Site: brandenburg
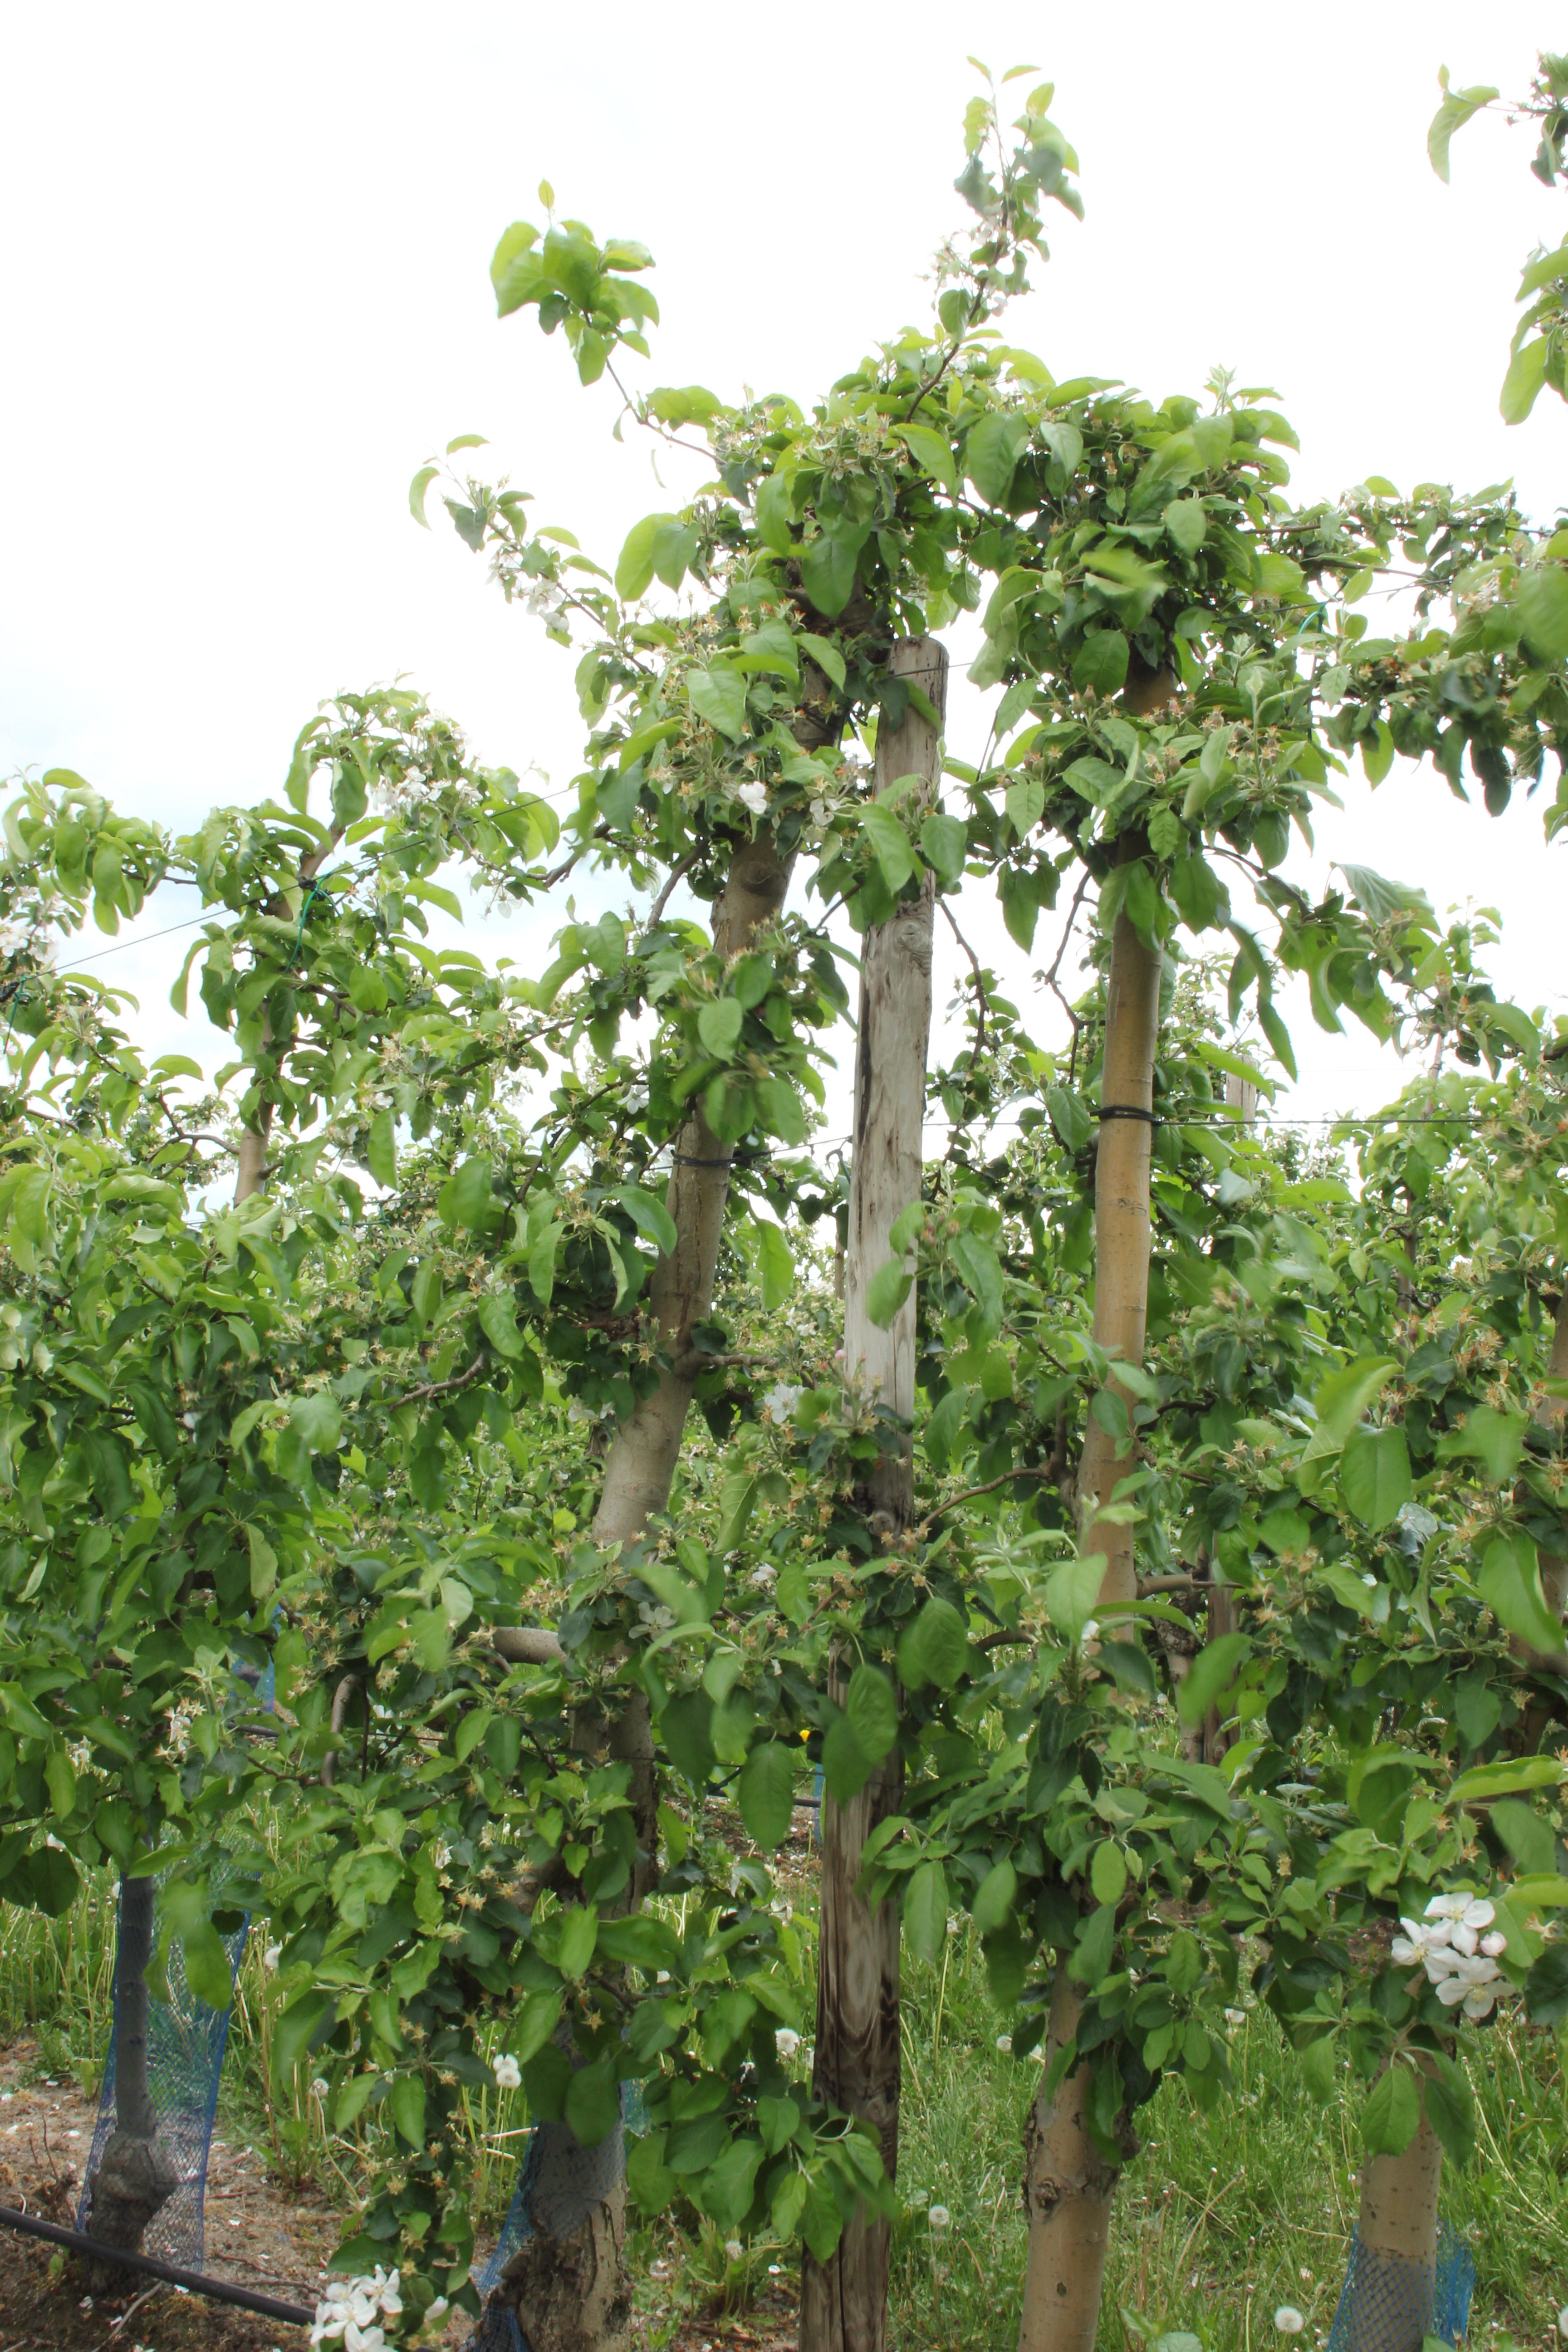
Growth stage (BBCH 67): Flowering